Mitsubishi 1MF9

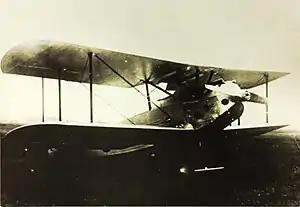

The Mitsubishi 1MF9 or Mitsubishi Experimental Taka-type Carrier Fighter was a prototype Japanese fighter aircraft of the 1920s. It was a single-engined, single-seat biplane intended to operate from the Imperial Japanese Navy's aircraft carriers, but only two were built, with the type being rejected by the Navy.